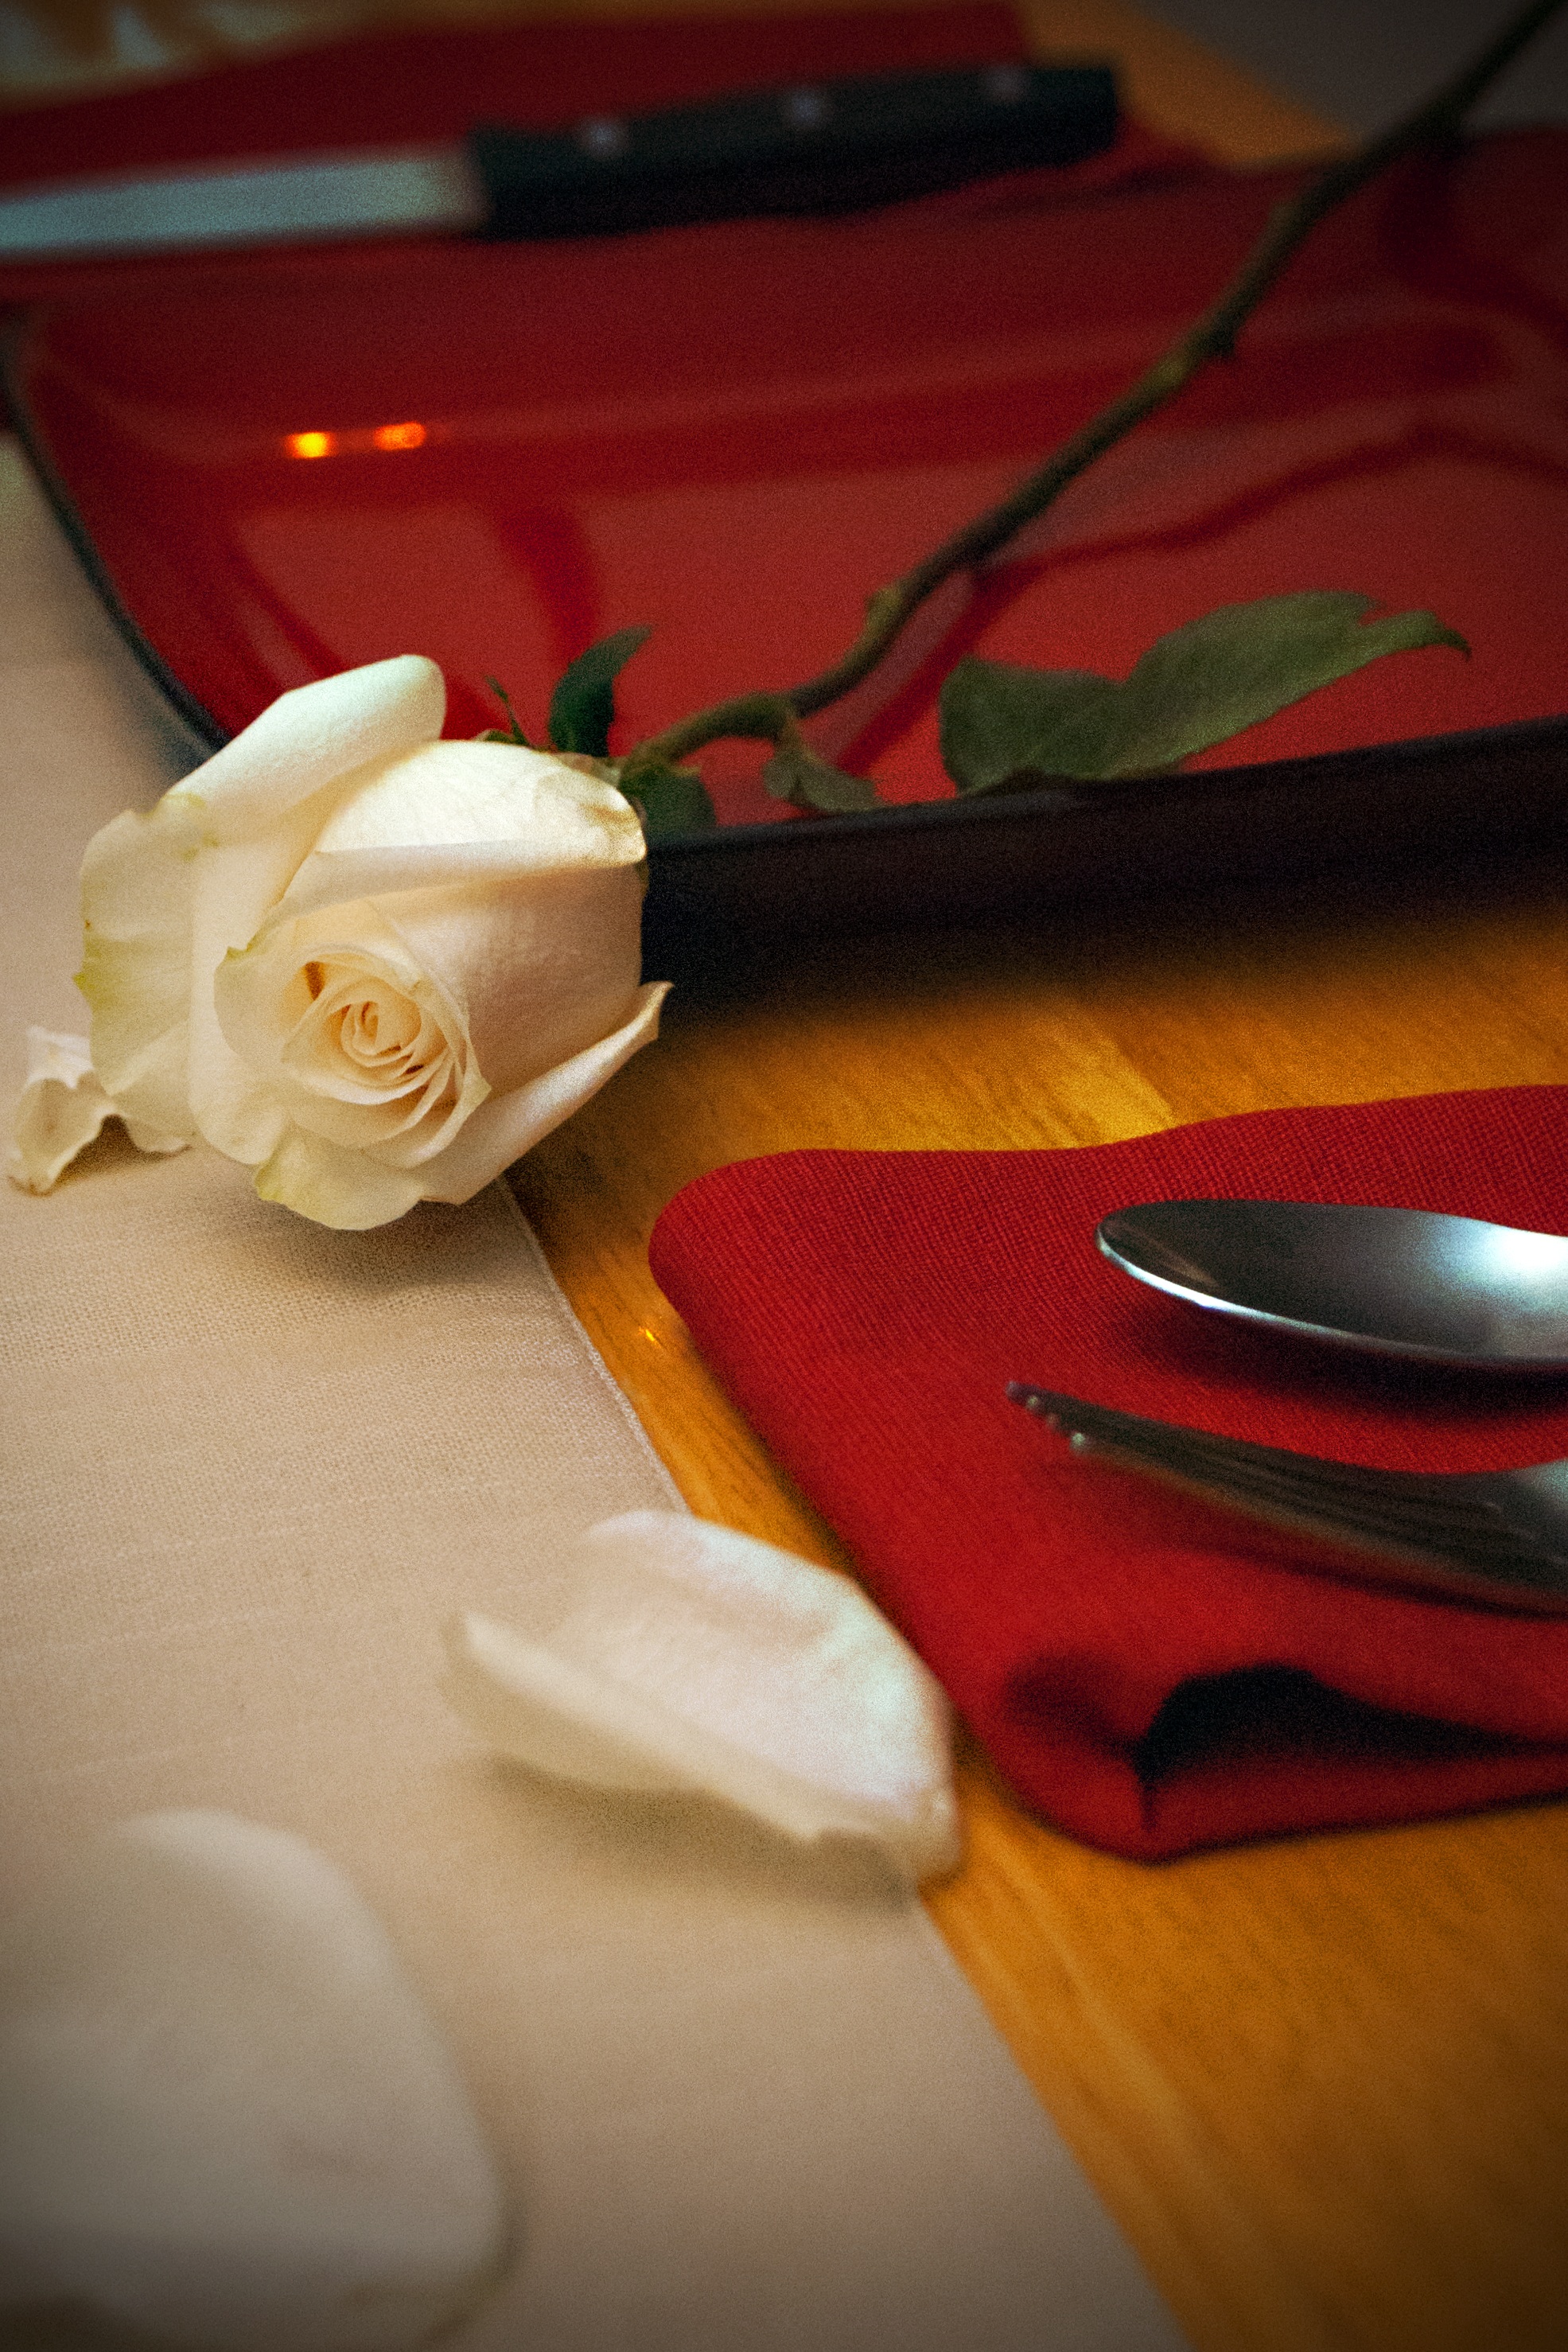
hand, table, white, flower, petal, celebration, love, rose, red, color, romance, romantic, yellow, marriage, art, dishes, sweetness, valentines, macro photography, sliver, ware